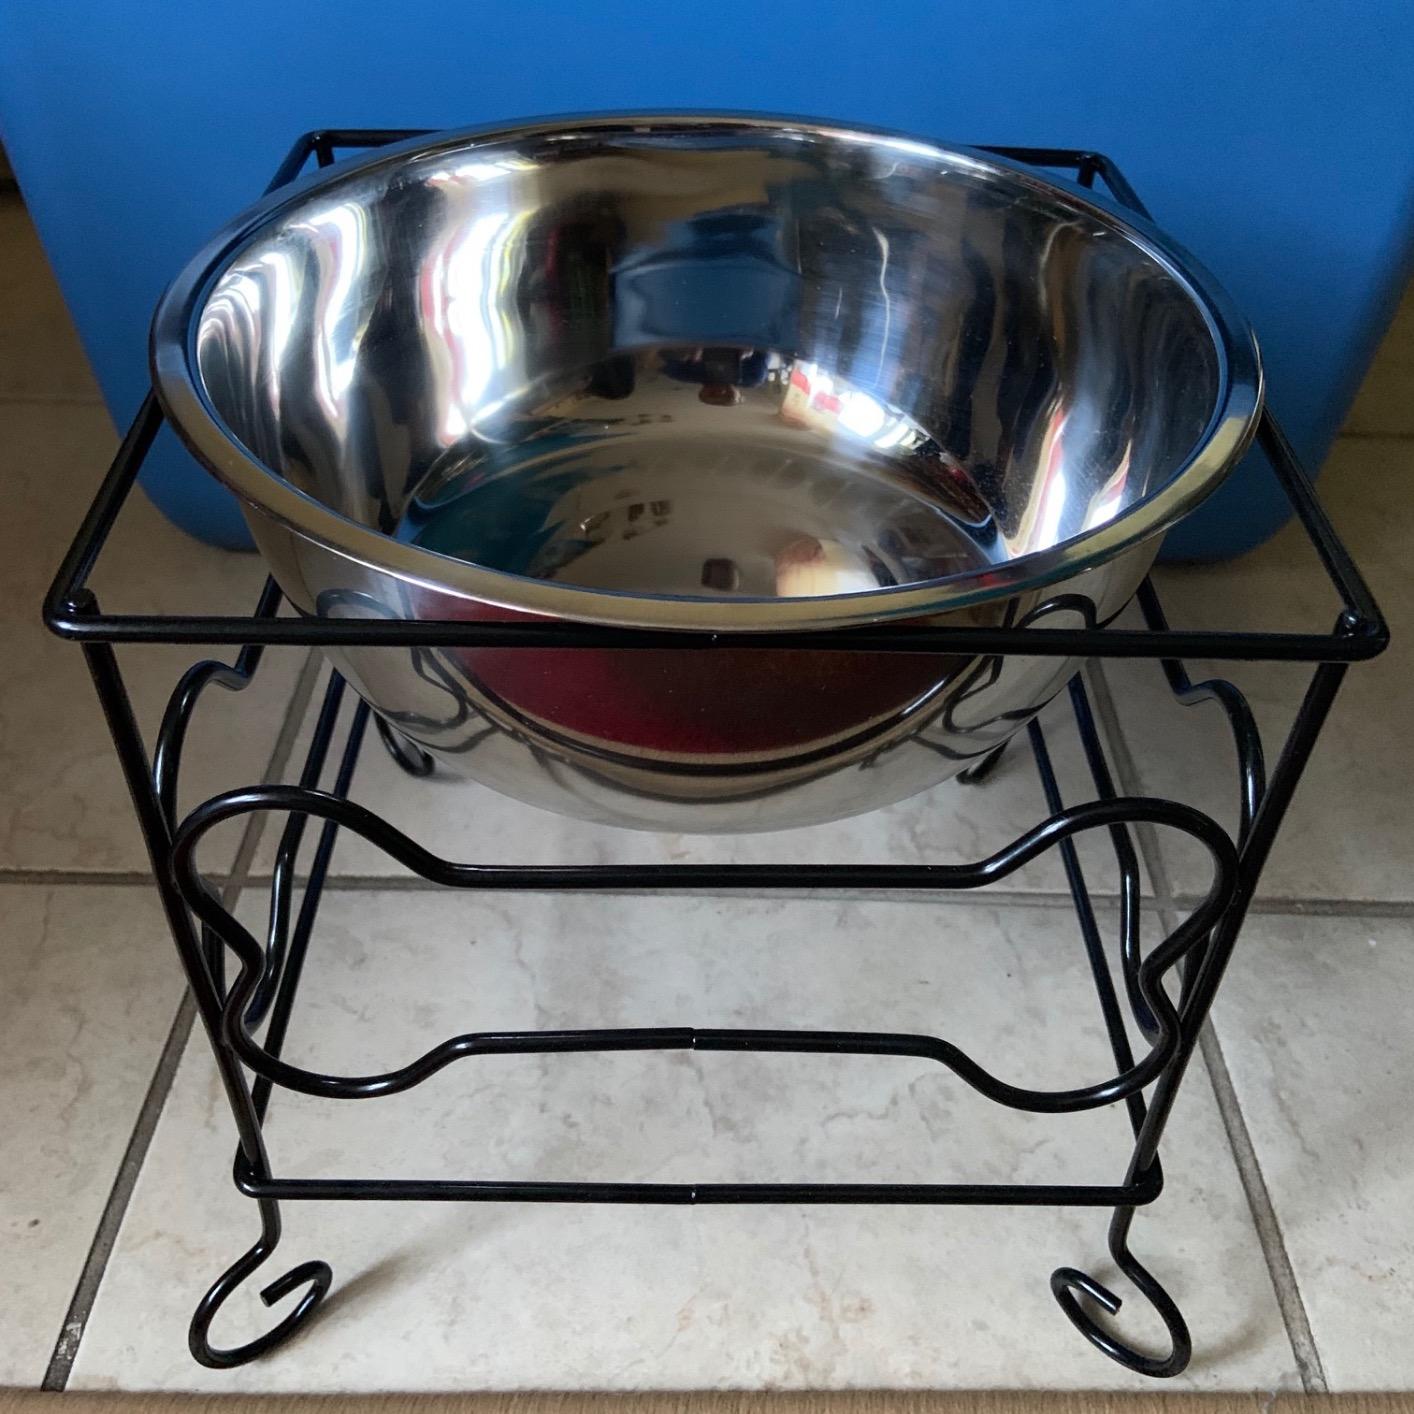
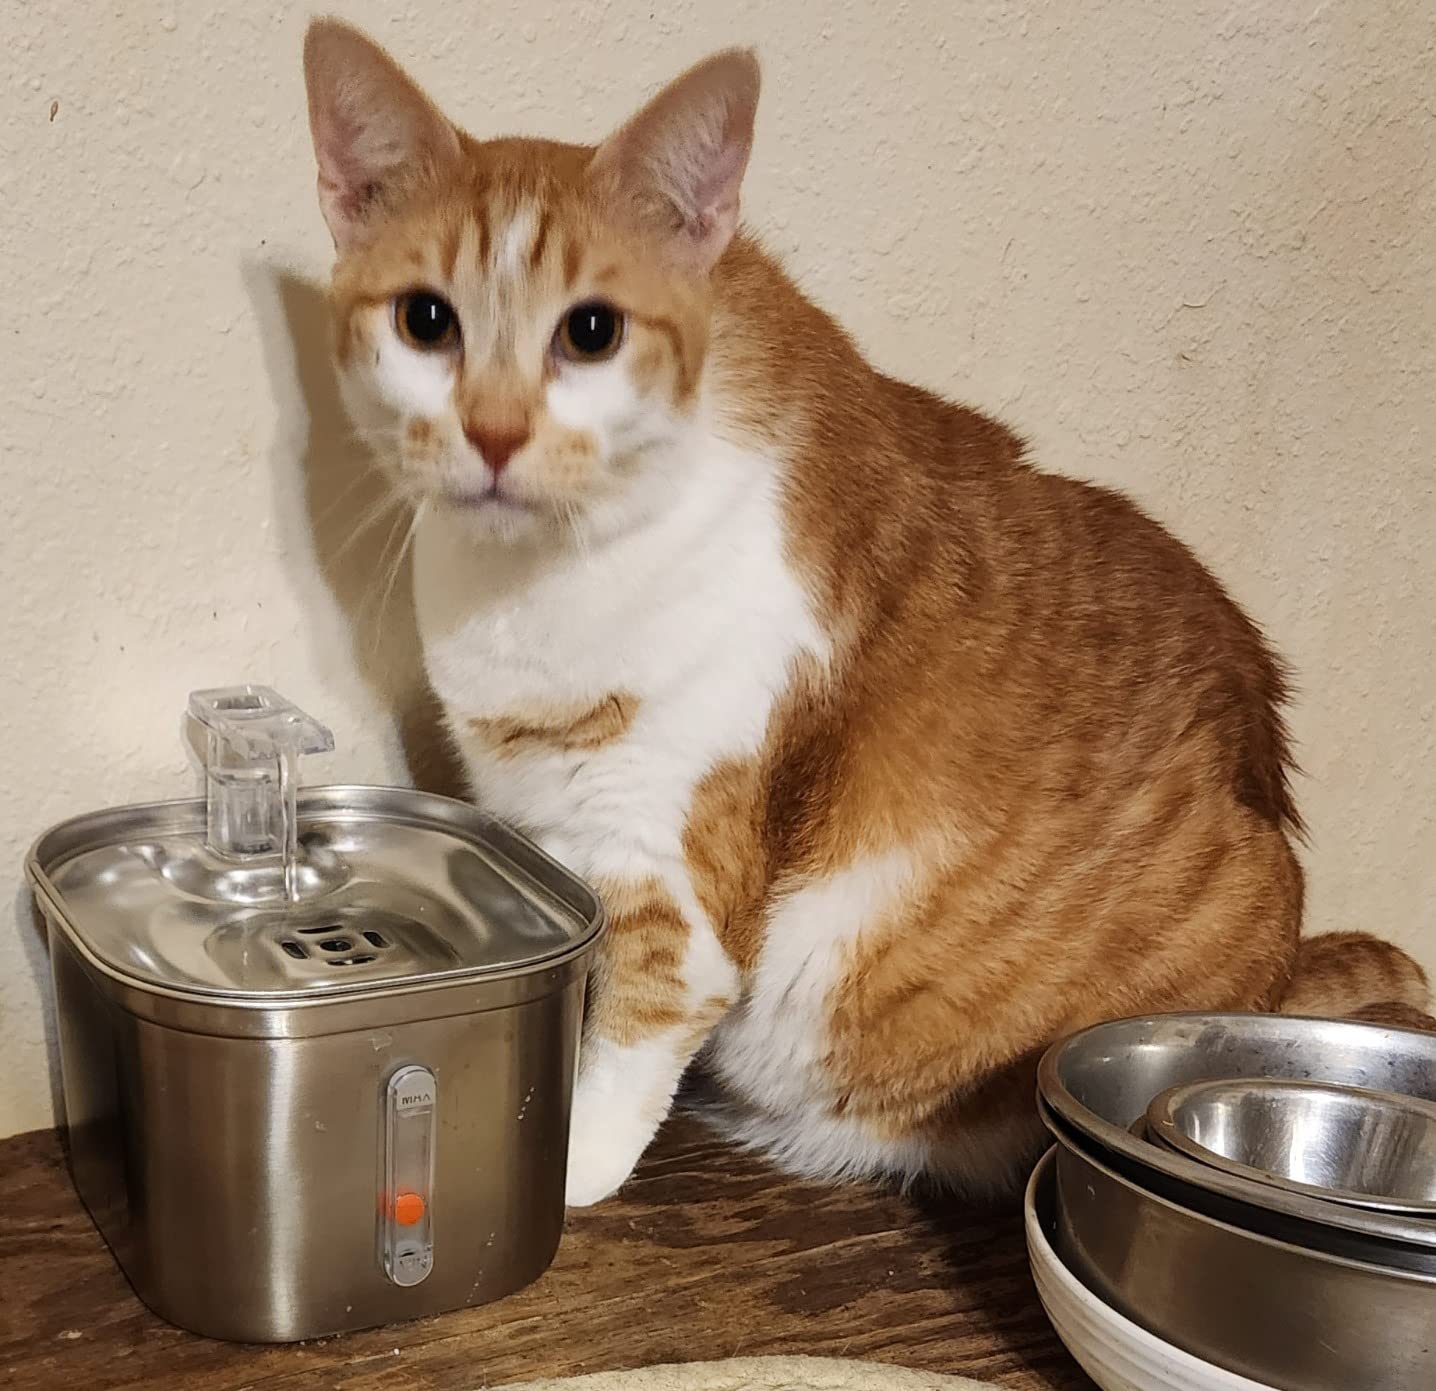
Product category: items_bowl
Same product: no